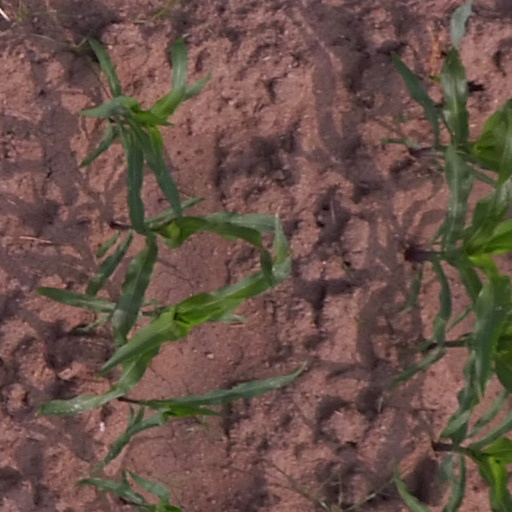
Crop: maize; corn